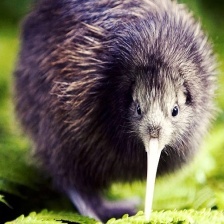
Species: KIWI
Scientific name: APTERYX